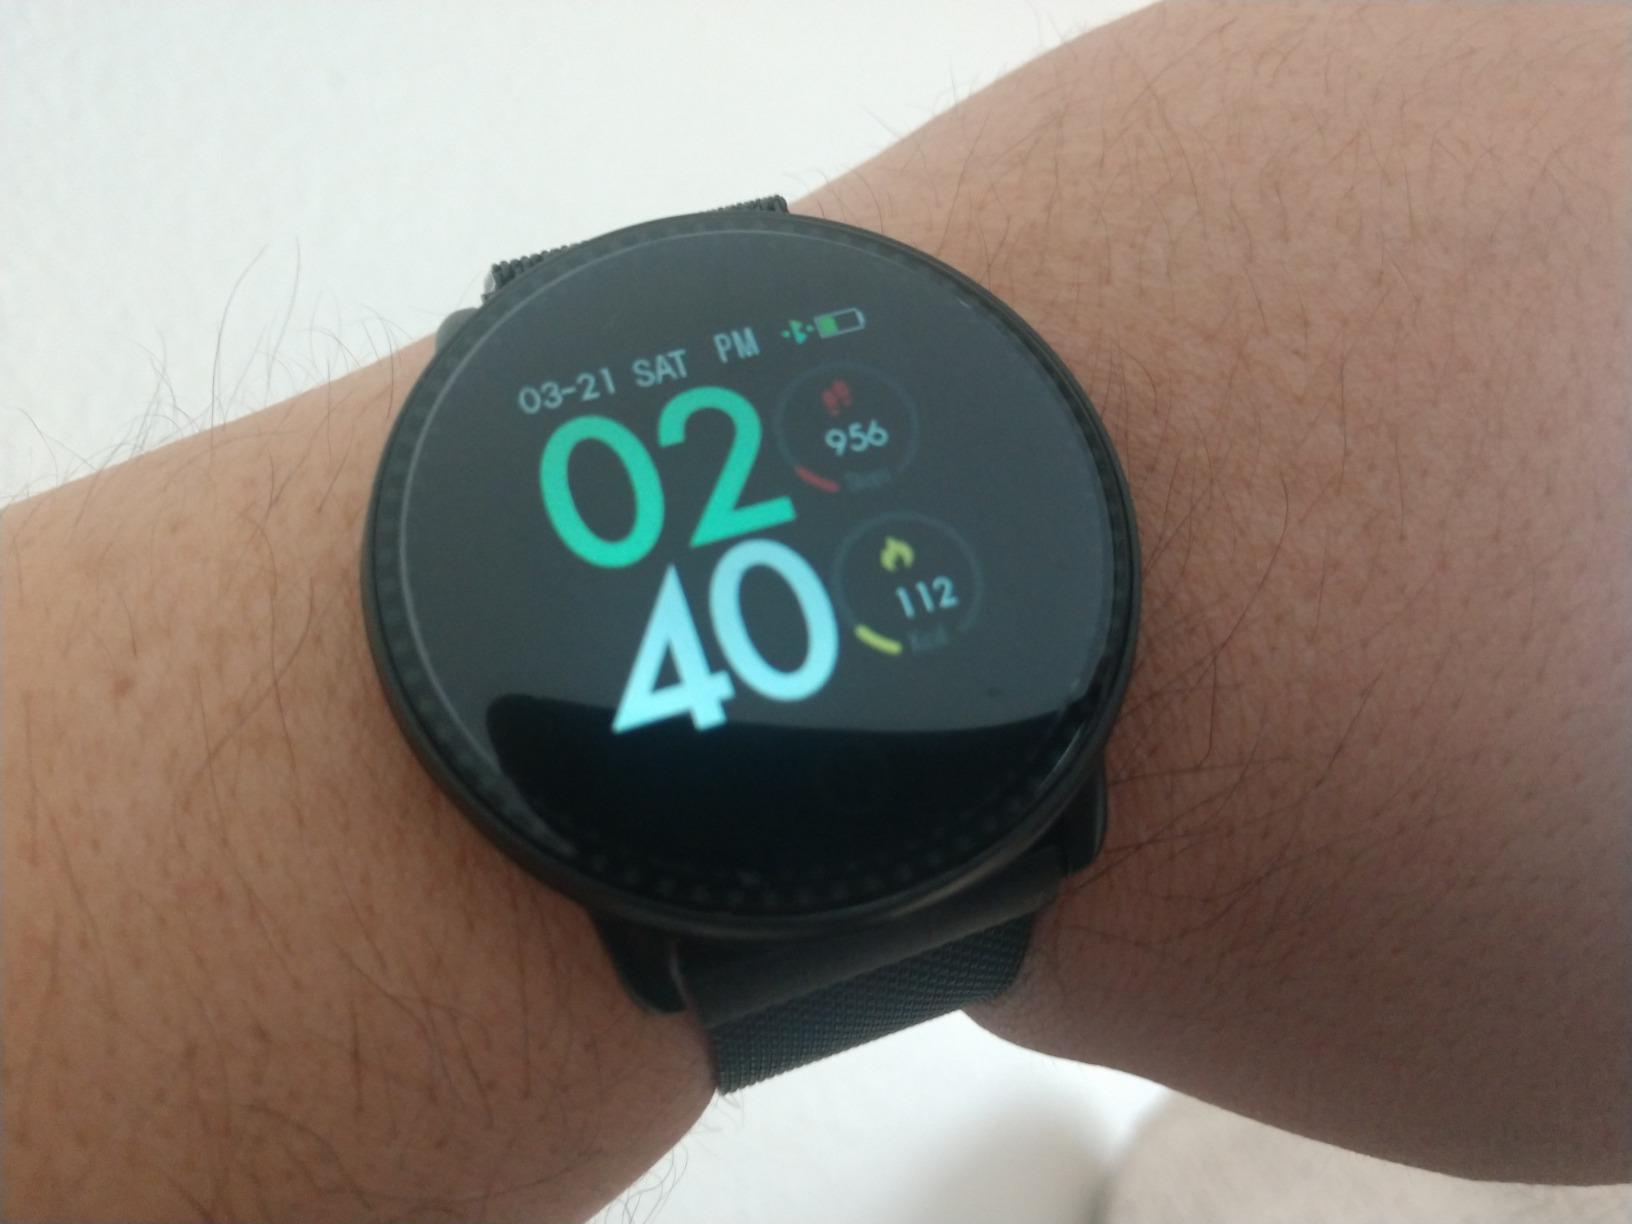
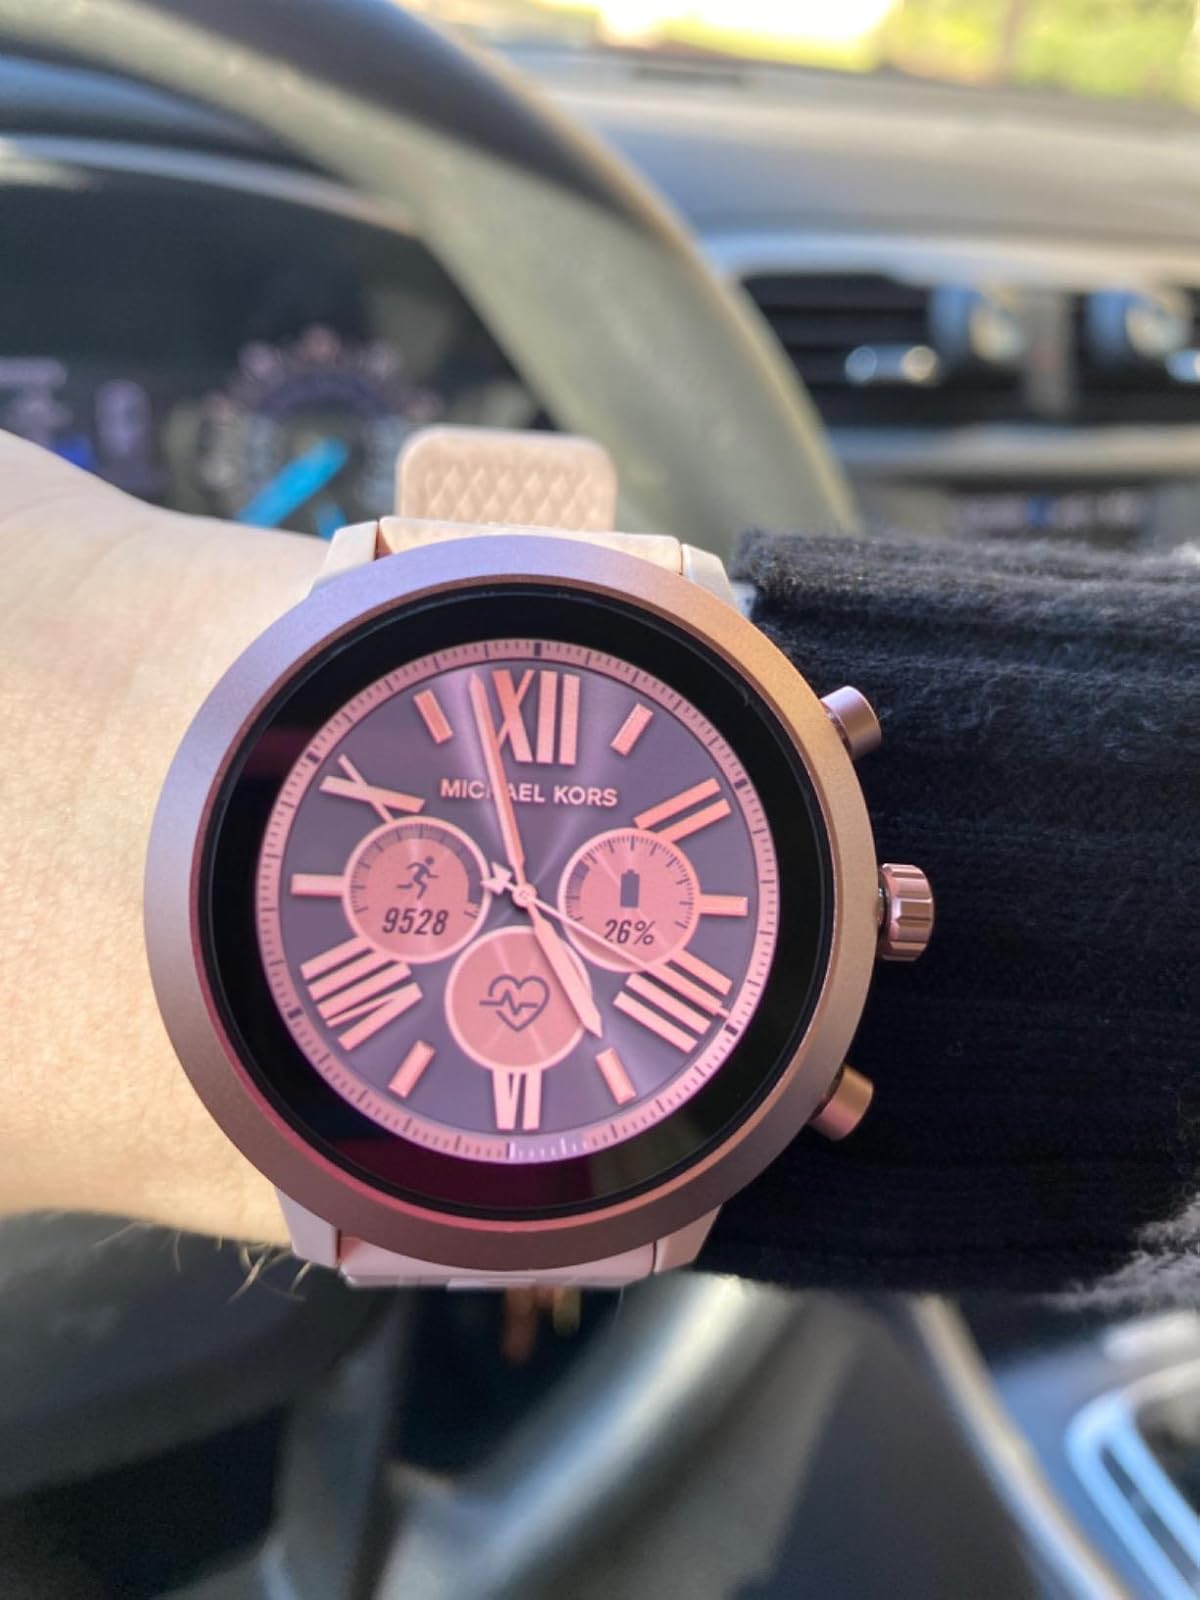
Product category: smartwatch
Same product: no